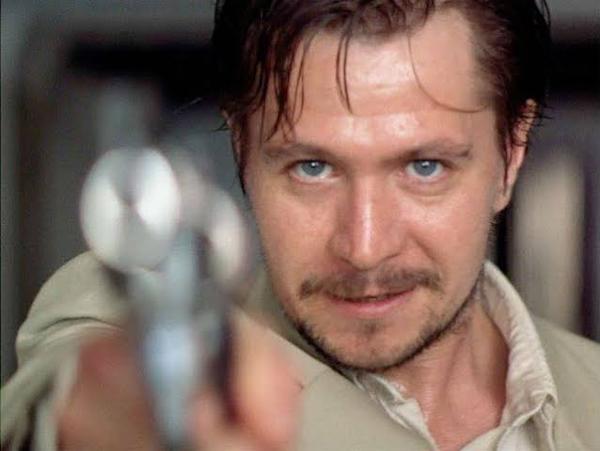
回答: 漏れそうなのにトイレのドアノブ取れた